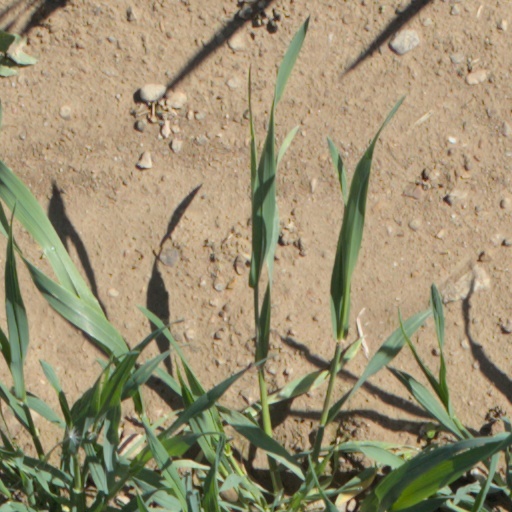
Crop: wheat